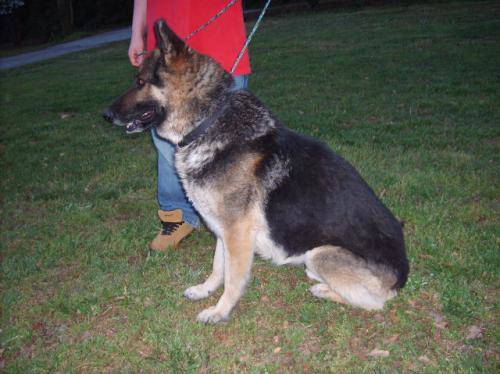
Label: dog